12 West 56th Street

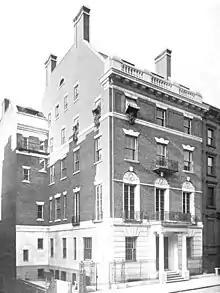
Original appearance of the house in 1901

In February 1899, Hollins bought a lot at 10-14 West 56th Street, on its southern sidewalk about west of Fifth Avenue. Hollins sold the easternmost of the lot later the same month. On the remainder of the site, he planned to build a residence, with a gap between his house and the lot he had just sold. Edey was recorded as the buyer of the 25-foot-wide lot at 10 West 56th Street. These were the only two vacant lots on the block at the time. Hollins and Edey agreed to construct their houses jointly and build their respective houses to the lot line. Hollins hired McKim, Mead & White to design his house, but an 1881 covenant prevented Edey from building a structure out to the lot line until 1901. As a result, Hollins was able to start work on his house right away. Edey had to wait two years and ultimately hired Warren and Wetmore instead.